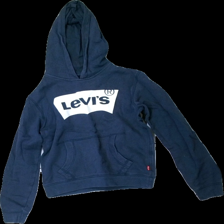
View: front
Type: Hoodie
Category: Ladies
Brand: Levi'S
Colors: Blue, White
Material: 100% Cotton
Pattern: Logo print
Cut: Regular
Season: All
Damage: damaged logo
Damage location: top center
Price range: <50
Recommended usage: Export
Description: hoodie with loogo print
Comment: washed out